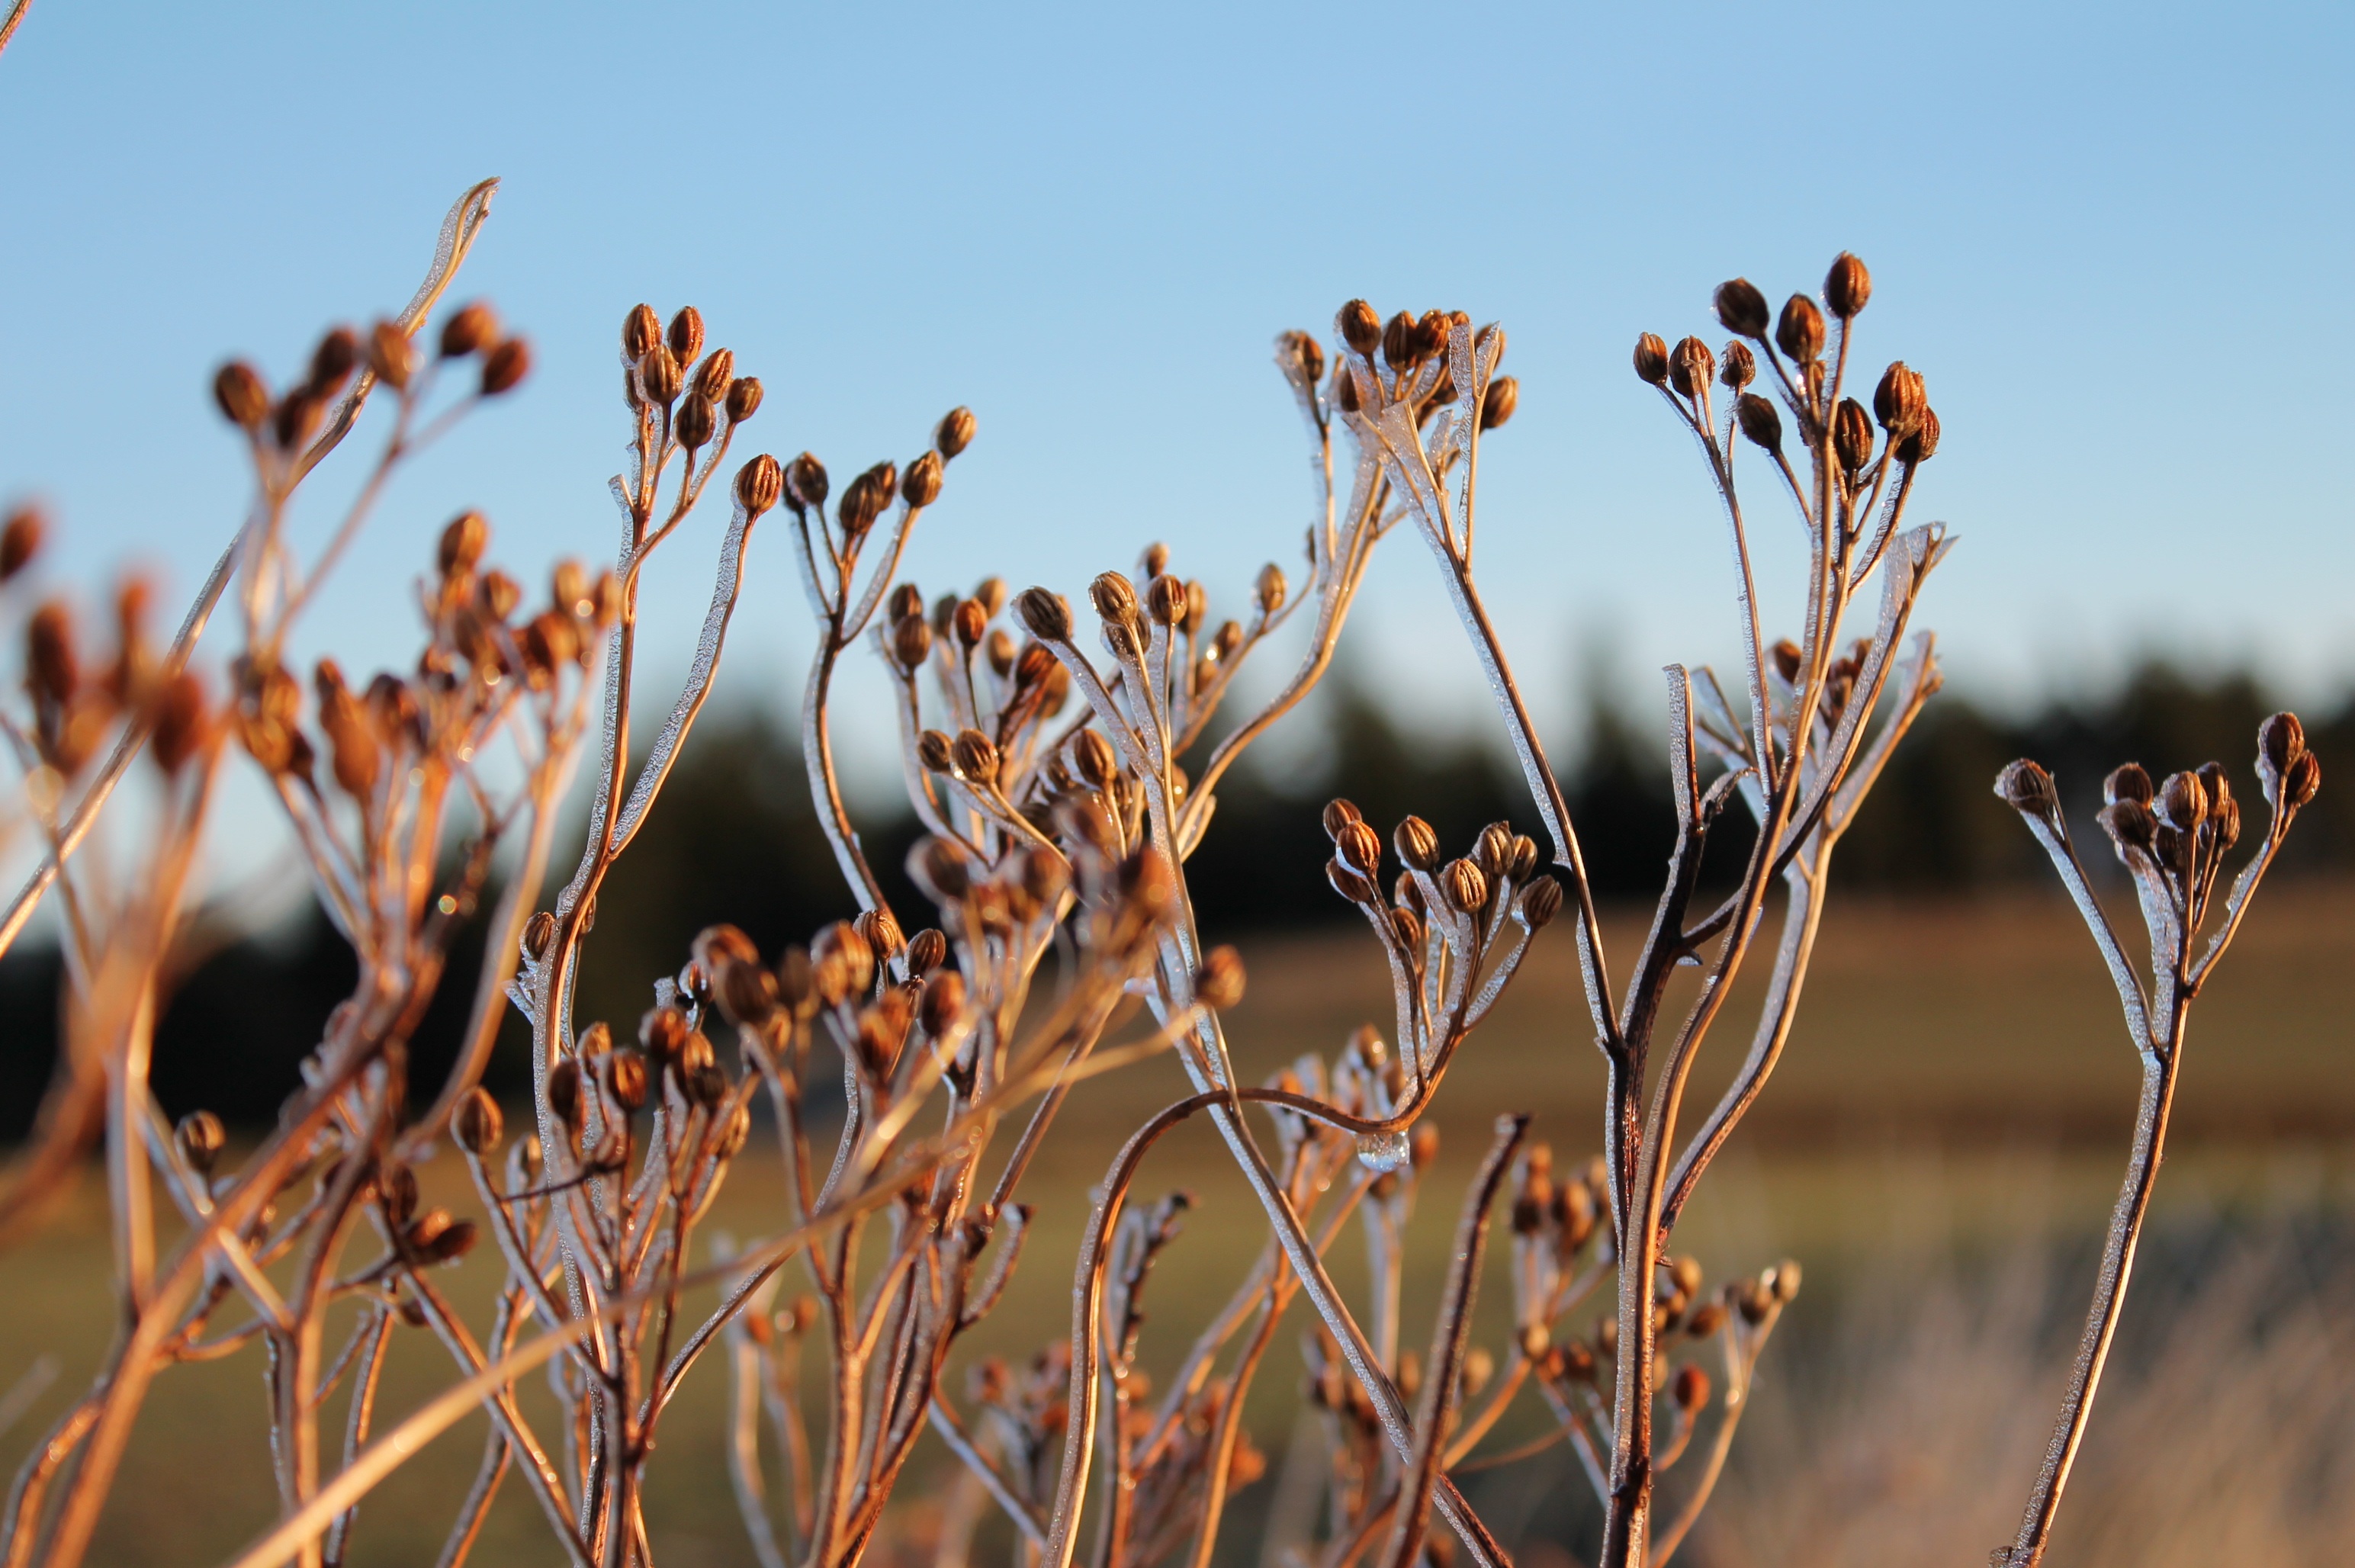
nature, grass, outdoor, branch, winter, plant, field, meadow, prairie, sunlight, morning, leaf, flower, frost, dry, environment, ice, autumn, frozen, flora, season, savanna, wildflower, transparent, grassland, withered, habitat, ecosystem, decayed, glassy, macro photography, steppe, flowering plant, natural environment, grass family, plant stem, land plant, phragmites